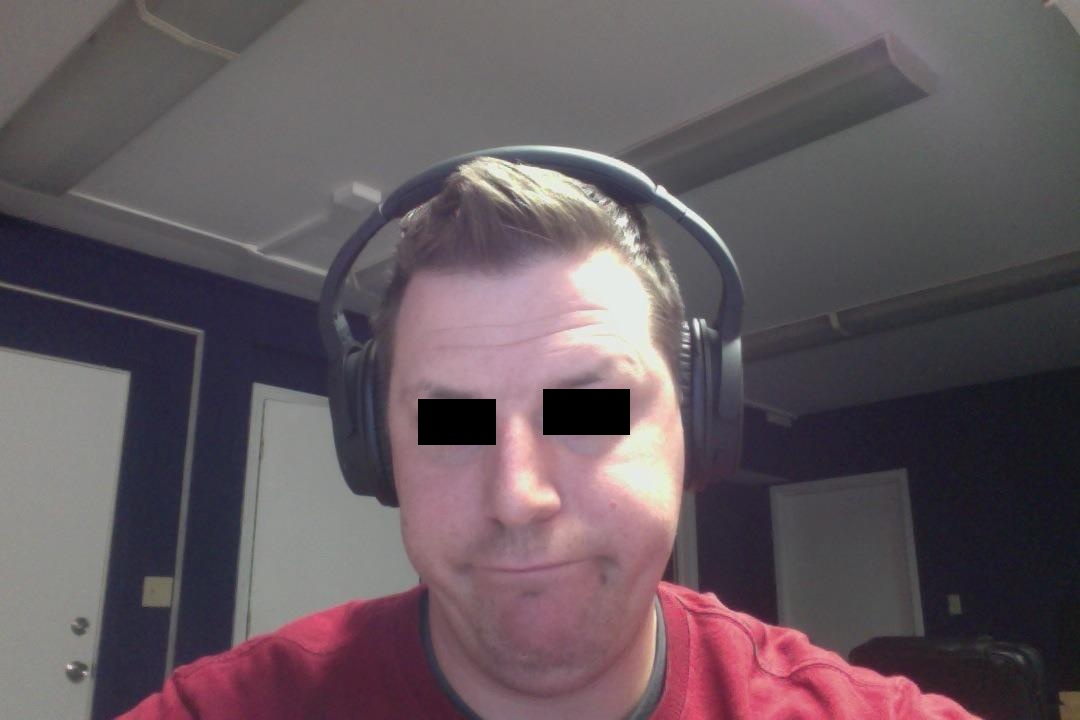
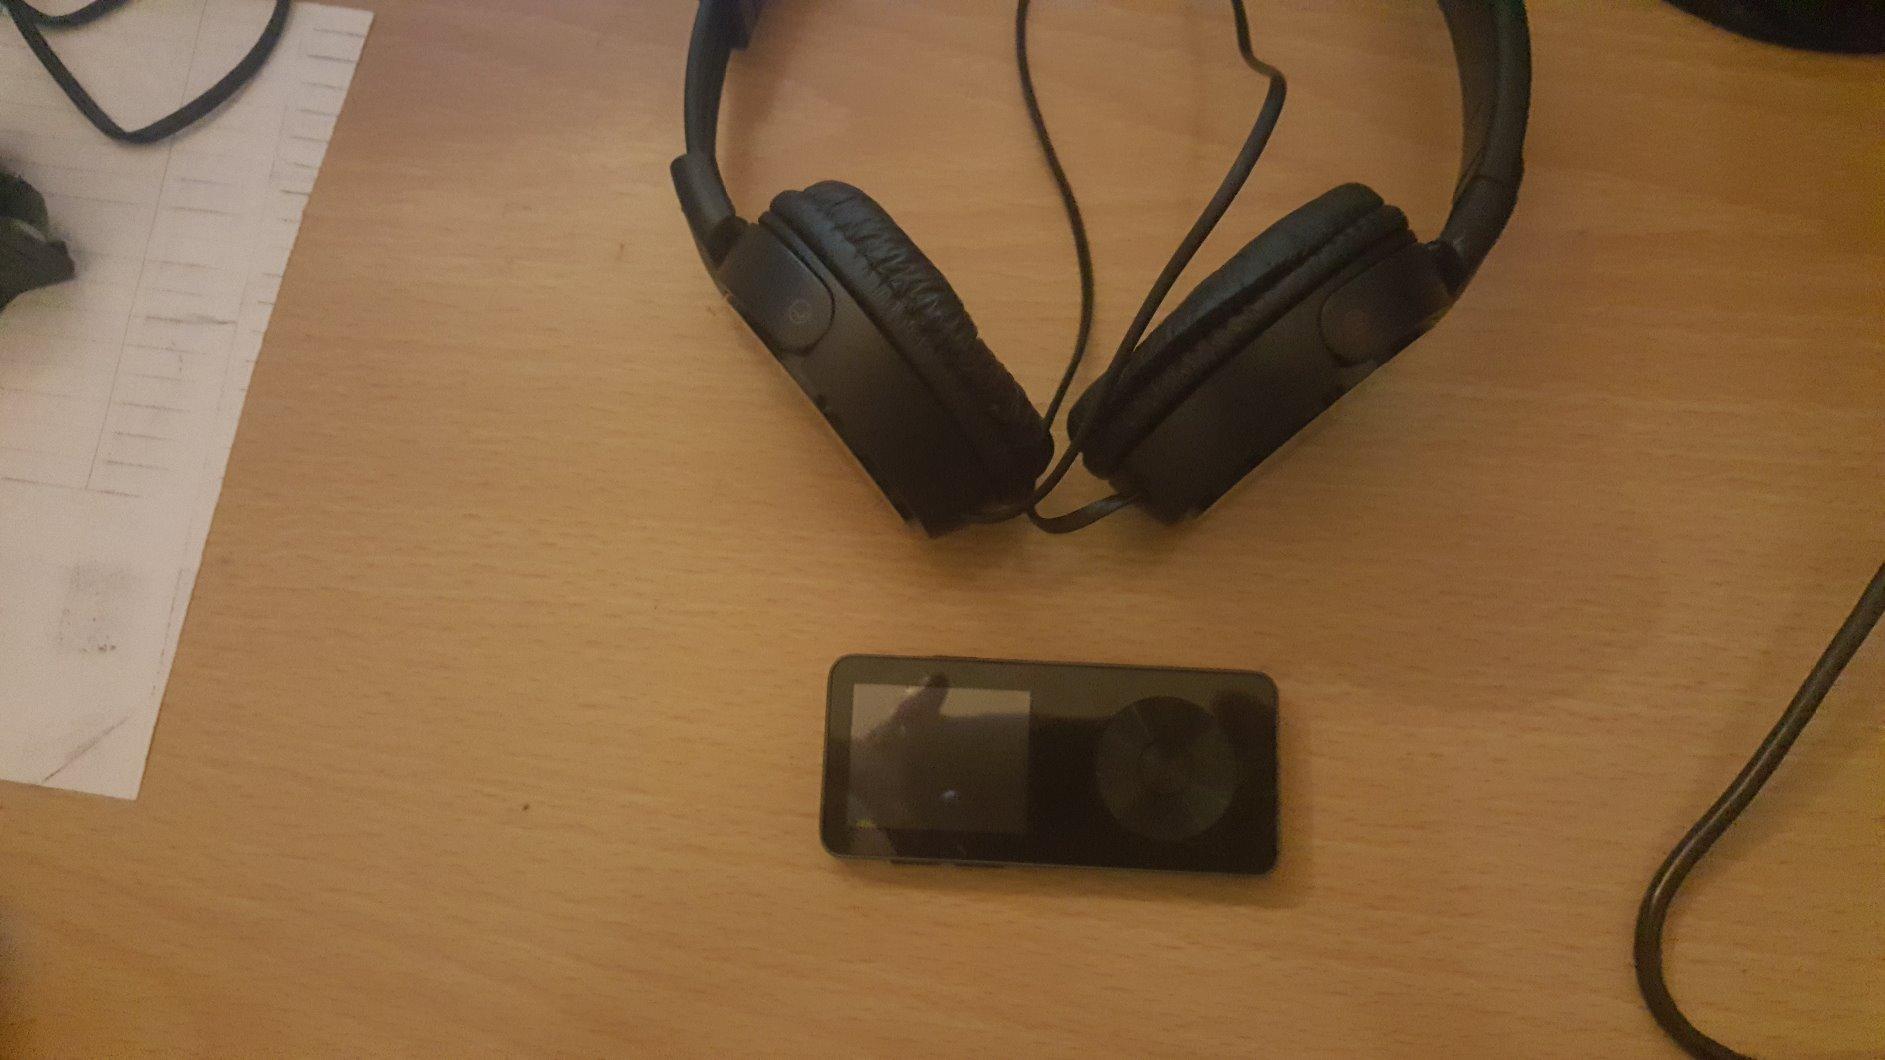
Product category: headphones
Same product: no